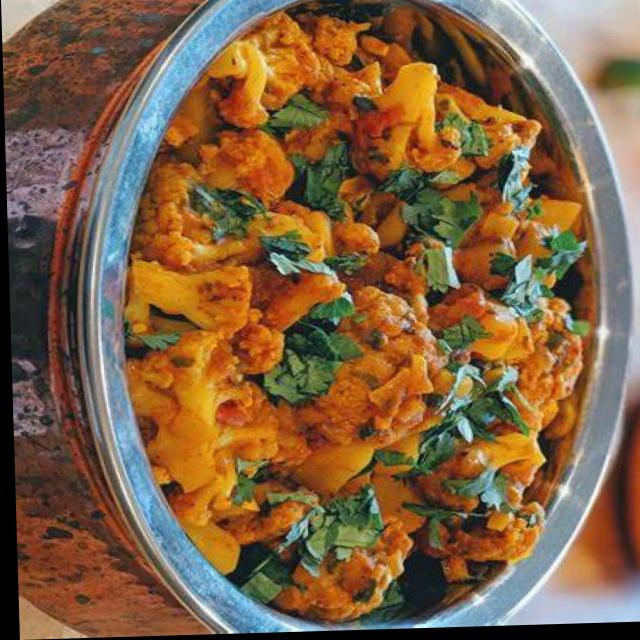
Dish: aloo_gobi